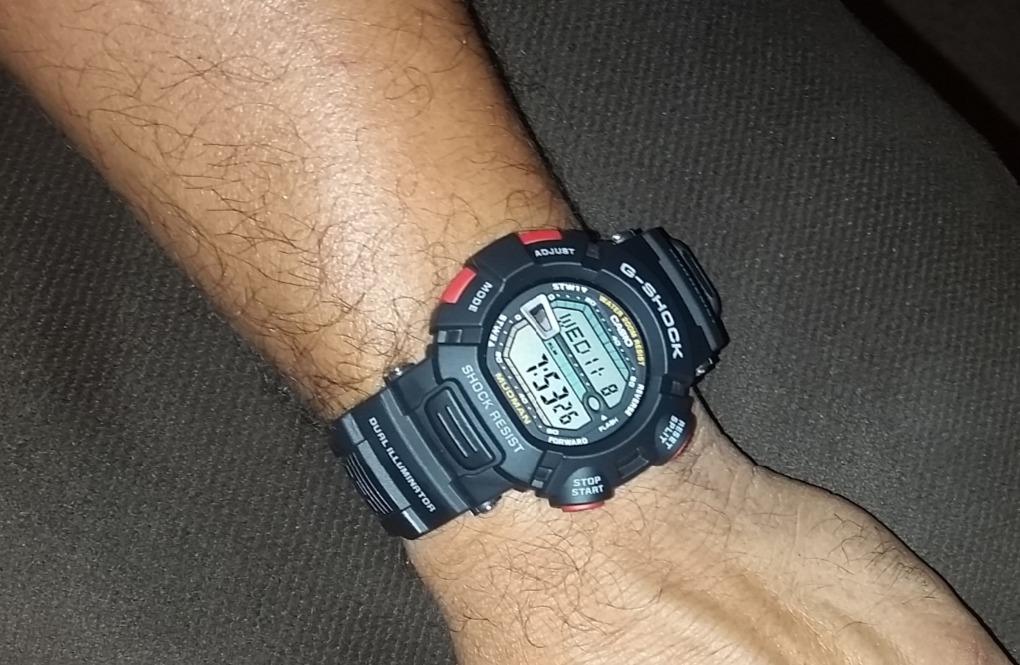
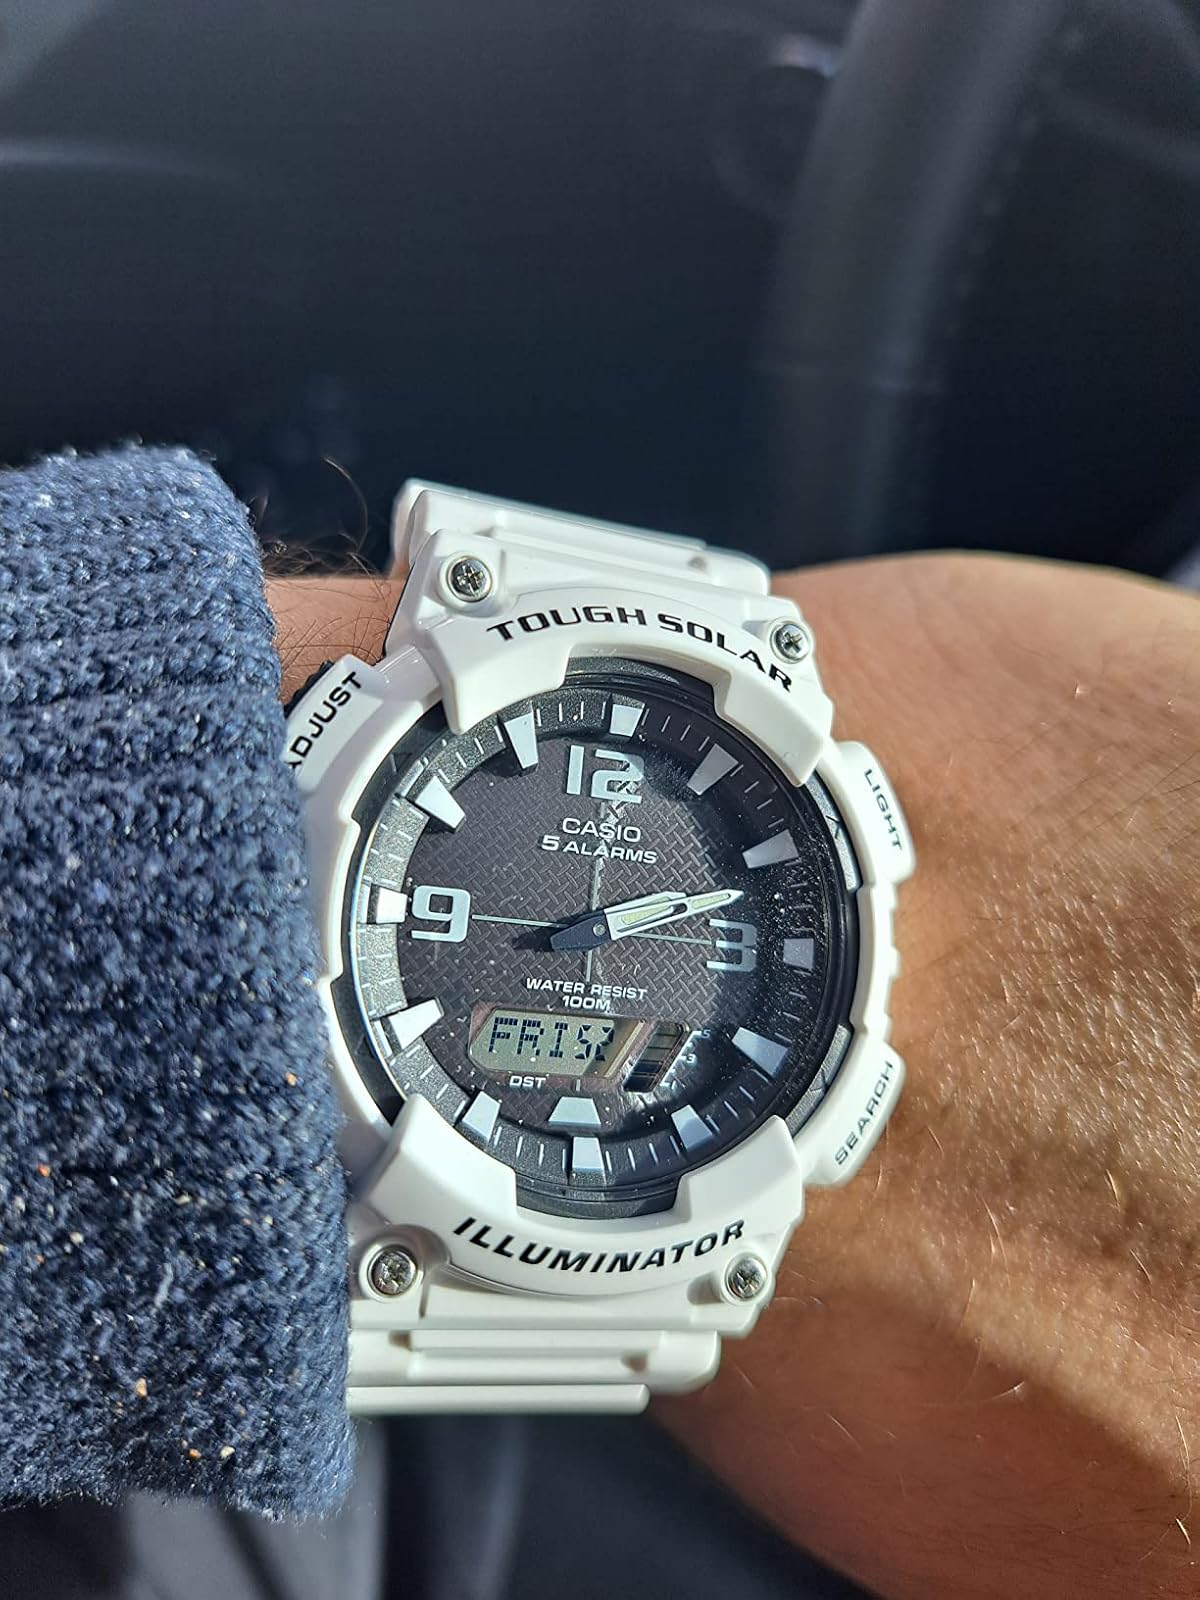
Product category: accessories_watch
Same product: no